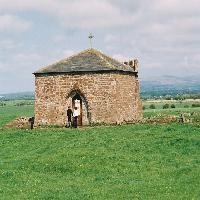
Weather: cloudy or overcast